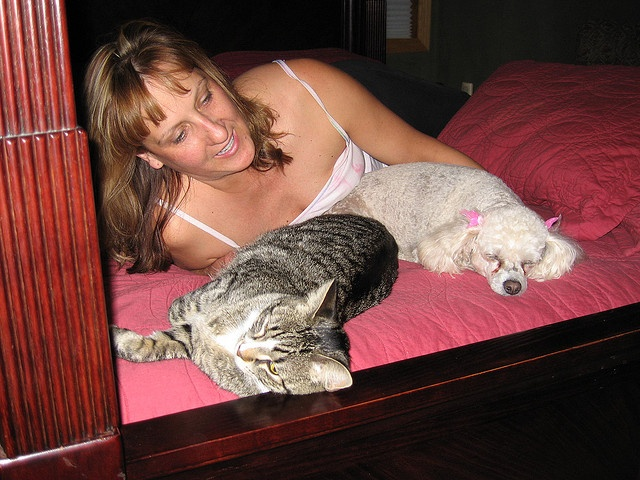
A woman laying on a bed near a cat and a dog.
A woman laying in bed with her cat and dog
a woman laying on a bed with a sleeping cat and poodle
A woman is laying with her cat and dog.
A woman laying in a bed with a cat and a dog.